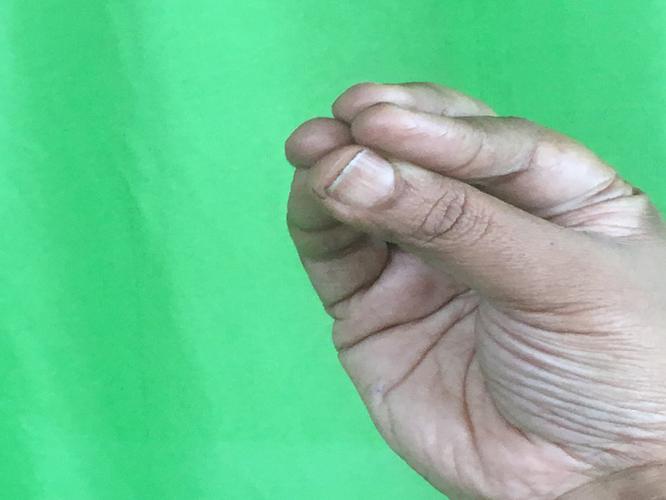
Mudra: Mukulam
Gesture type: single_hand